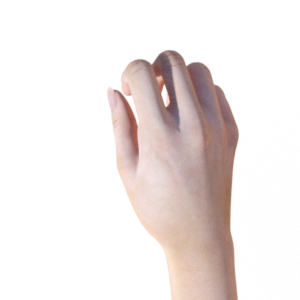
Label: rock